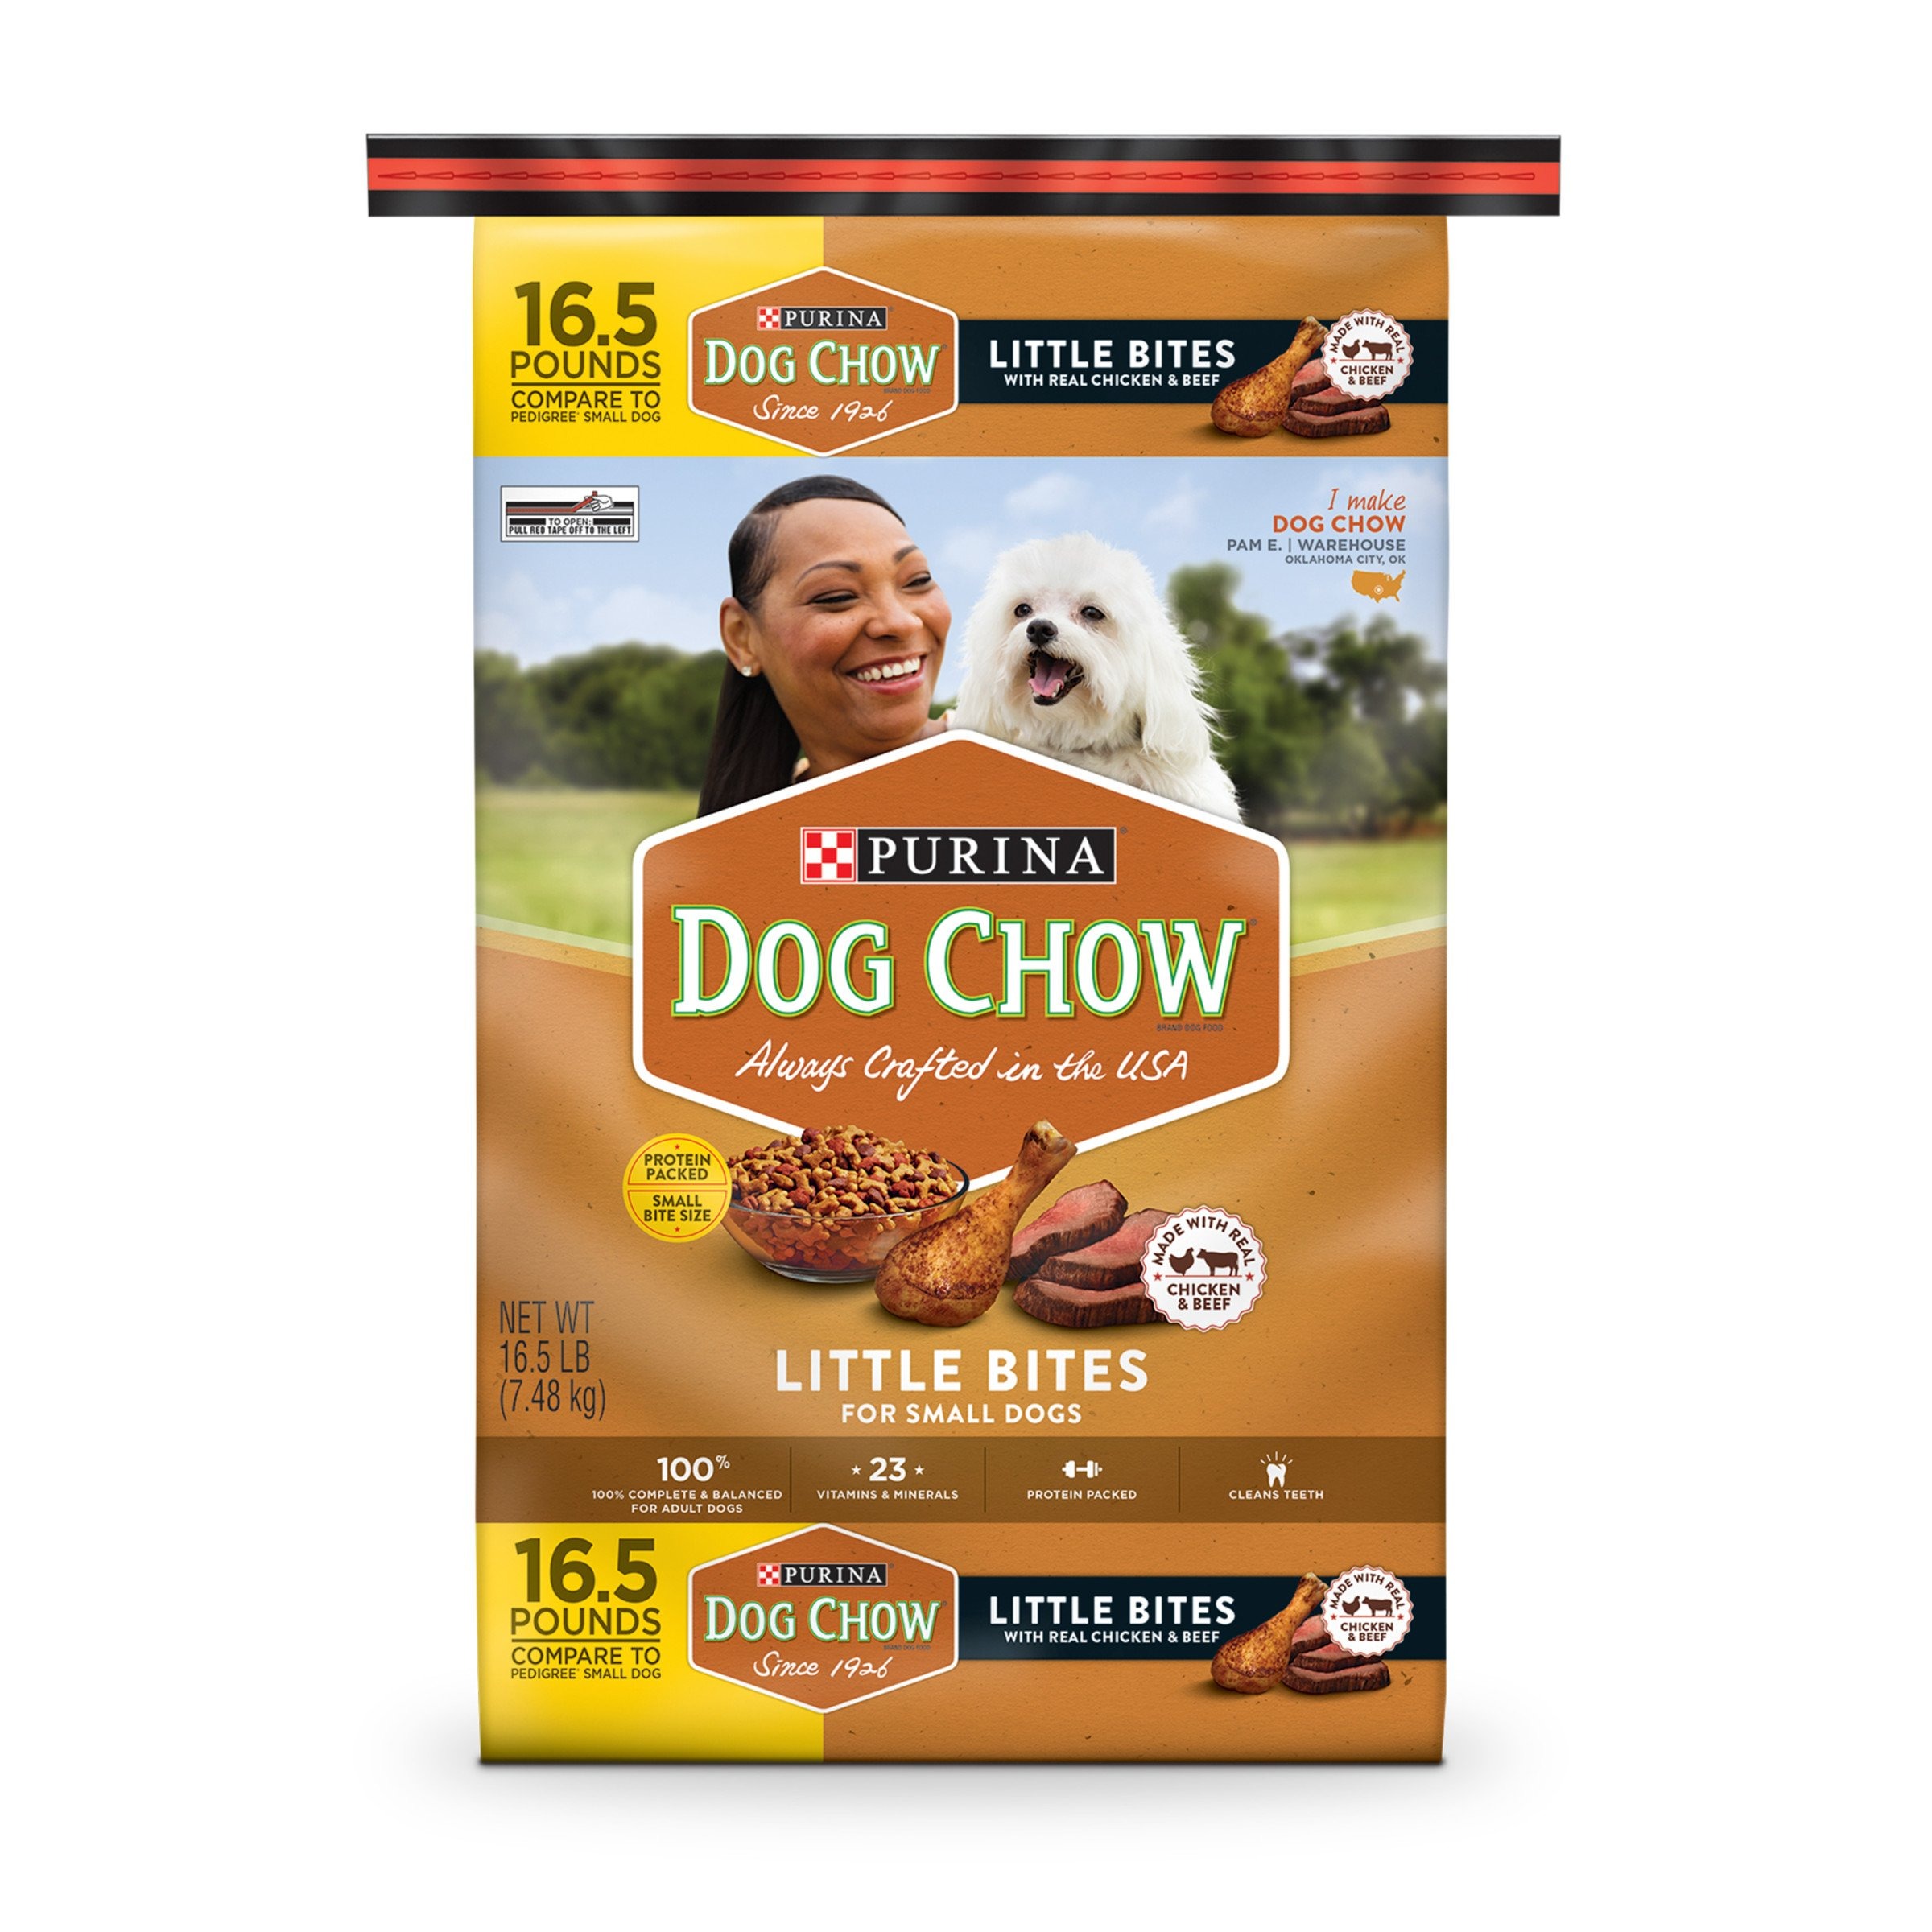
Item Name: Purina Dog Chow Little Bites Real Chicken & Beef Adult Dry Dog Food - 16.5 lb. Bag
Bullet Point 1: 16.5 lb. Bag - Purina Dog Chow Little Bites Real Chicken & Beef Adult Dry Dog Food
Bullet Point 2: Made with real chicken and beef to help meet your dog's protein needs
Bullet Point 3: Protein-packed for strong muscles
Bullet Point 4: Antioxidant blend supports the immune system
Bullet Point 5: Crunchy kibble blend helps clean teeth
Value: 264.0
Unit: Ounce

Price: 12.98